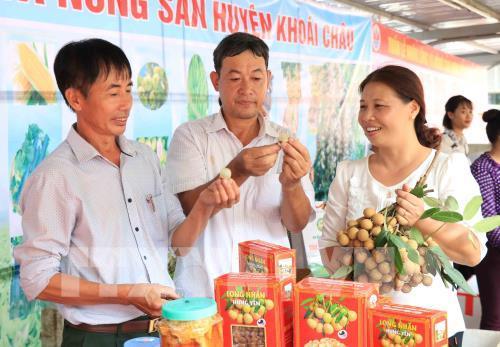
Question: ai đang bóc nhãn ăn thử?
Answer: hai người đàn ông bên trái